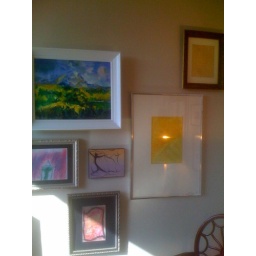
My new wall of original art in my office